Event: Nepal Earthquake
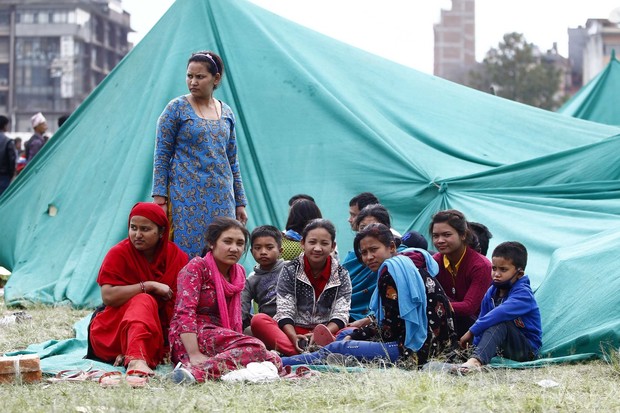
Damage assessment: no_damage